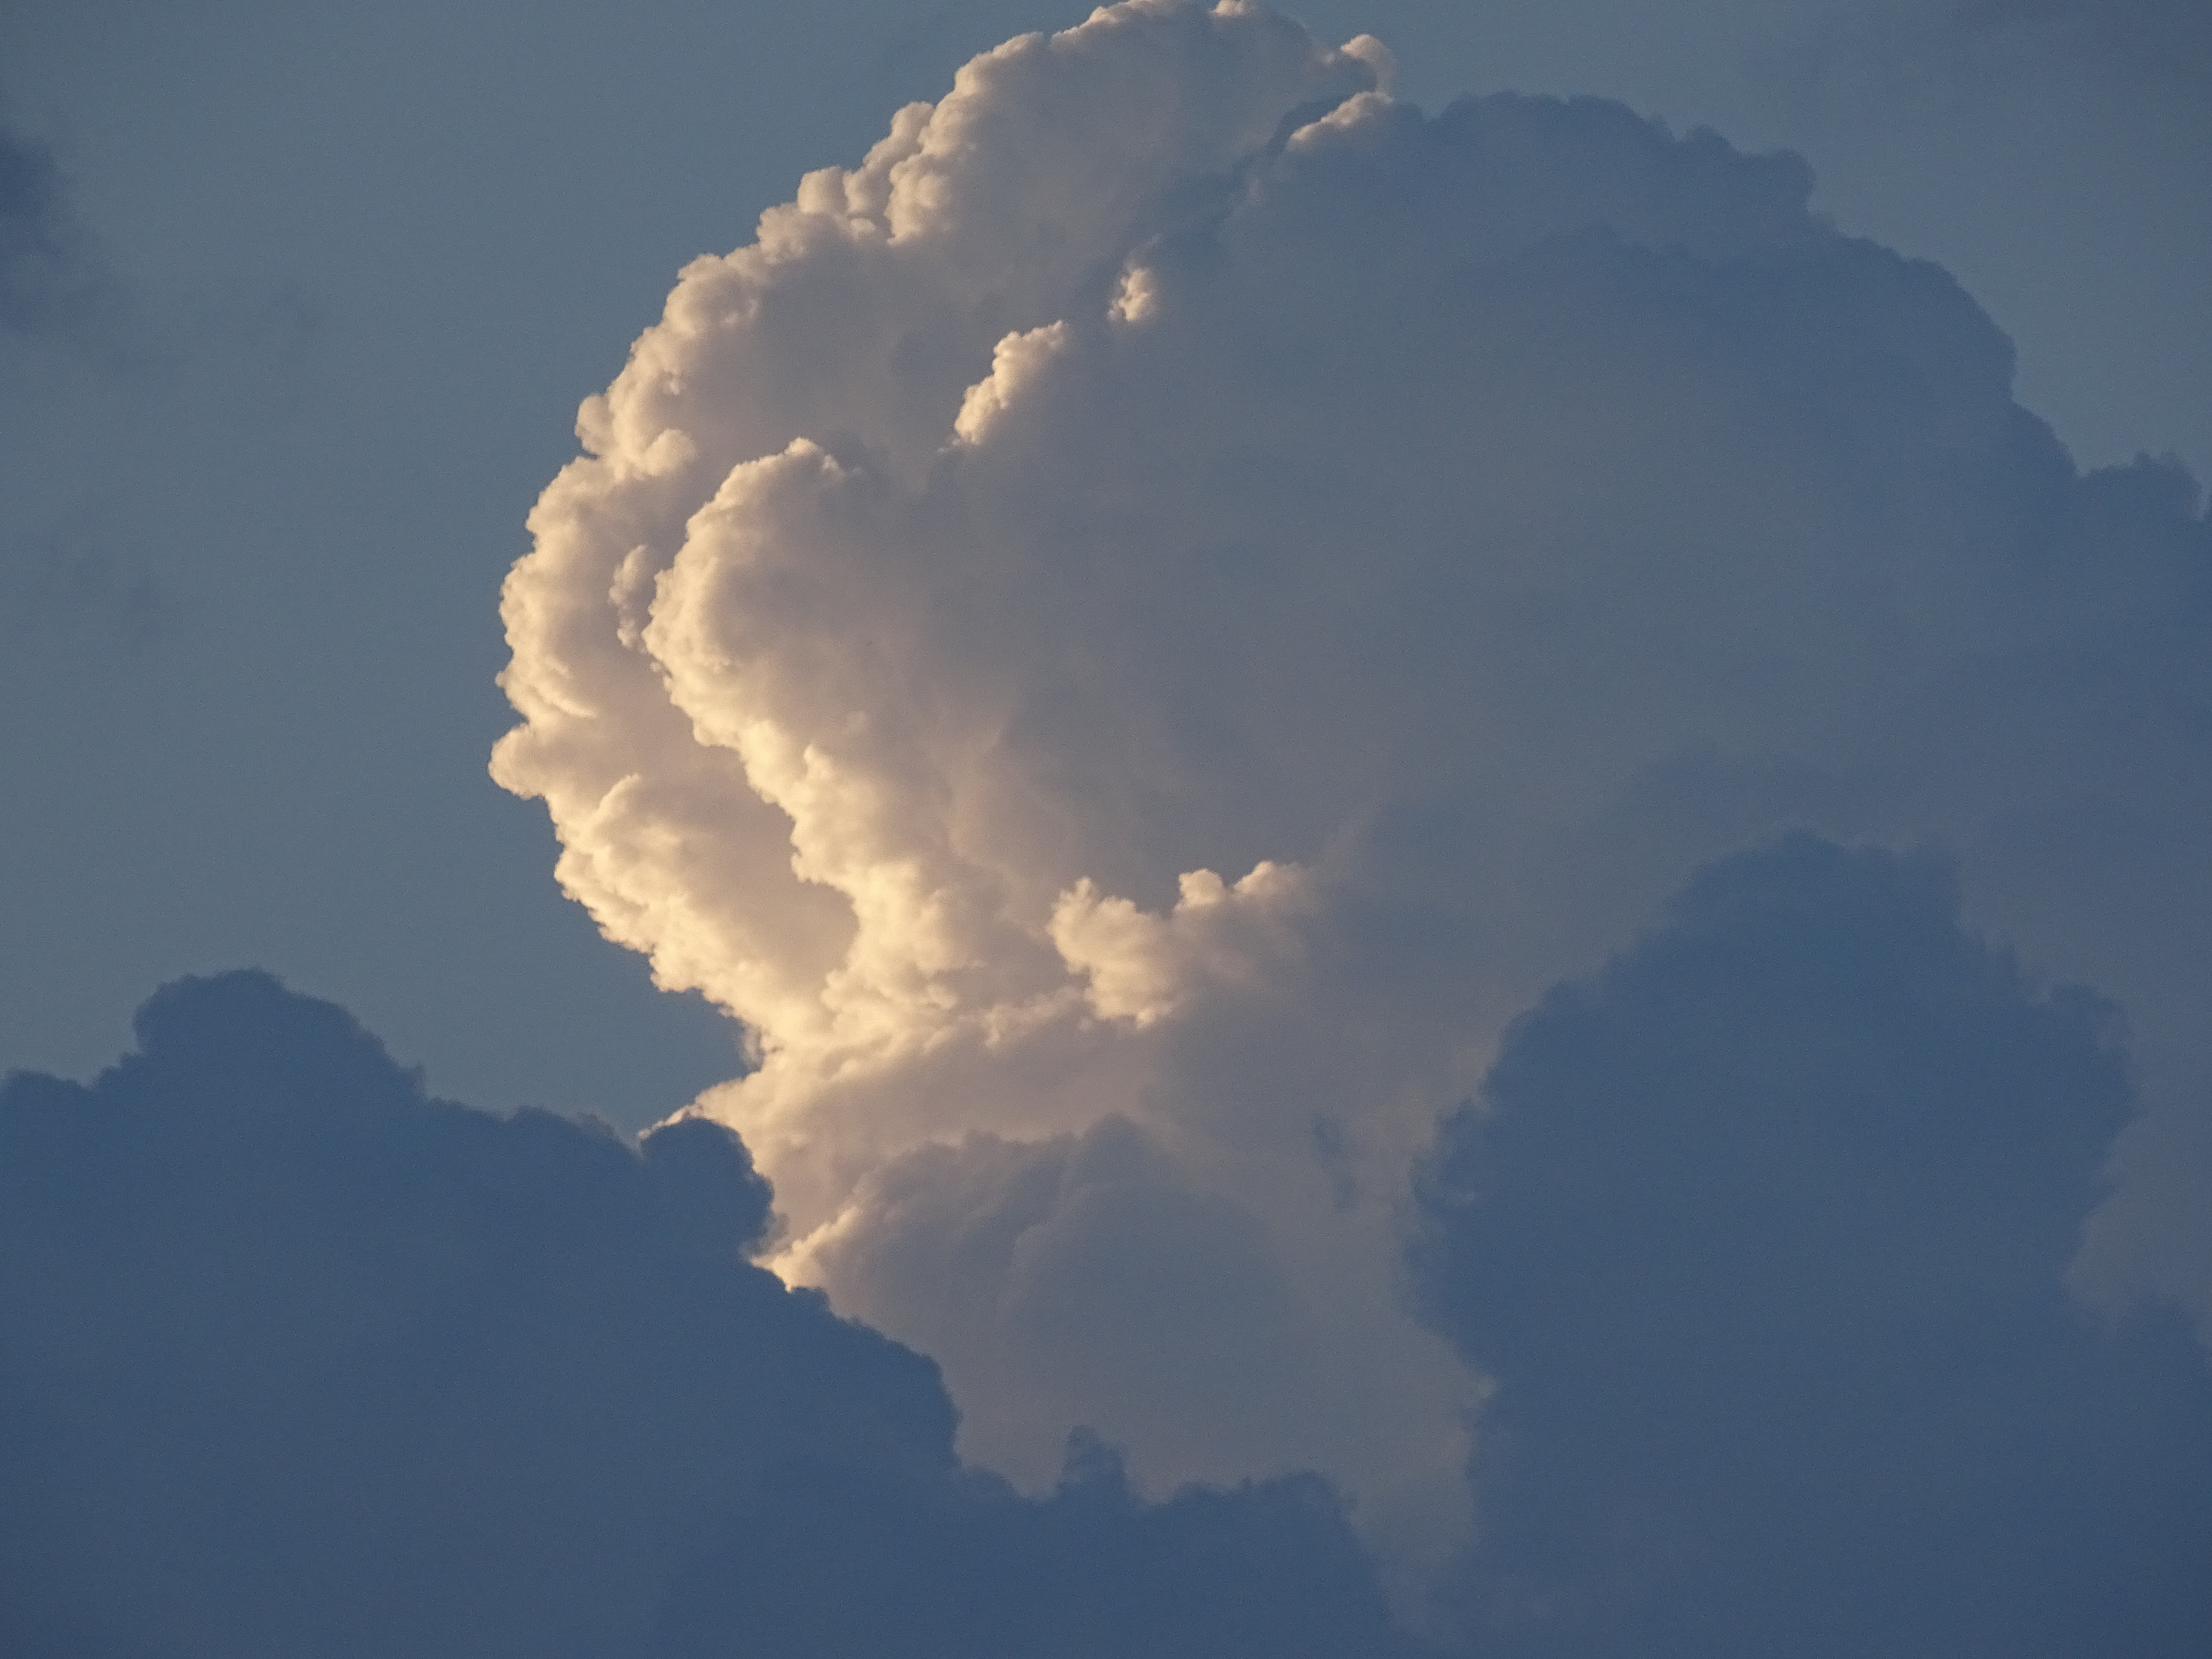
cloud, sky, atmosphere, daytime, cumulus, thunderstorm, abendstimmung, evening sky, dark clouds, imposing, clouds form, covered sky, meteorological phenomenon, atmosphere of earth